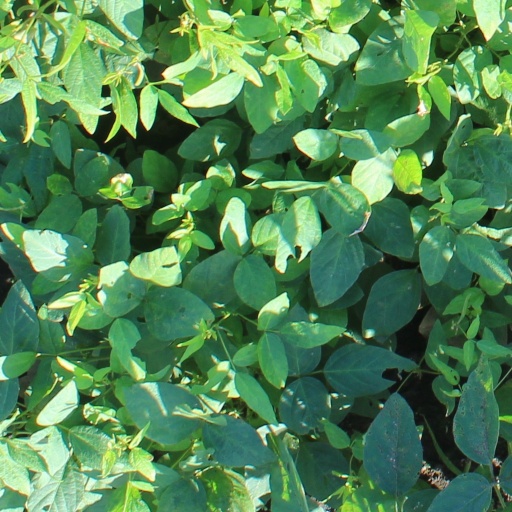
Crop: soybean